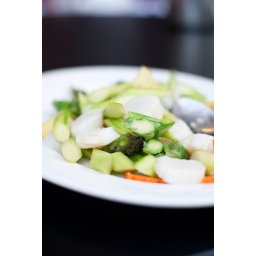
Delicious Chinese seafood dish in white plate